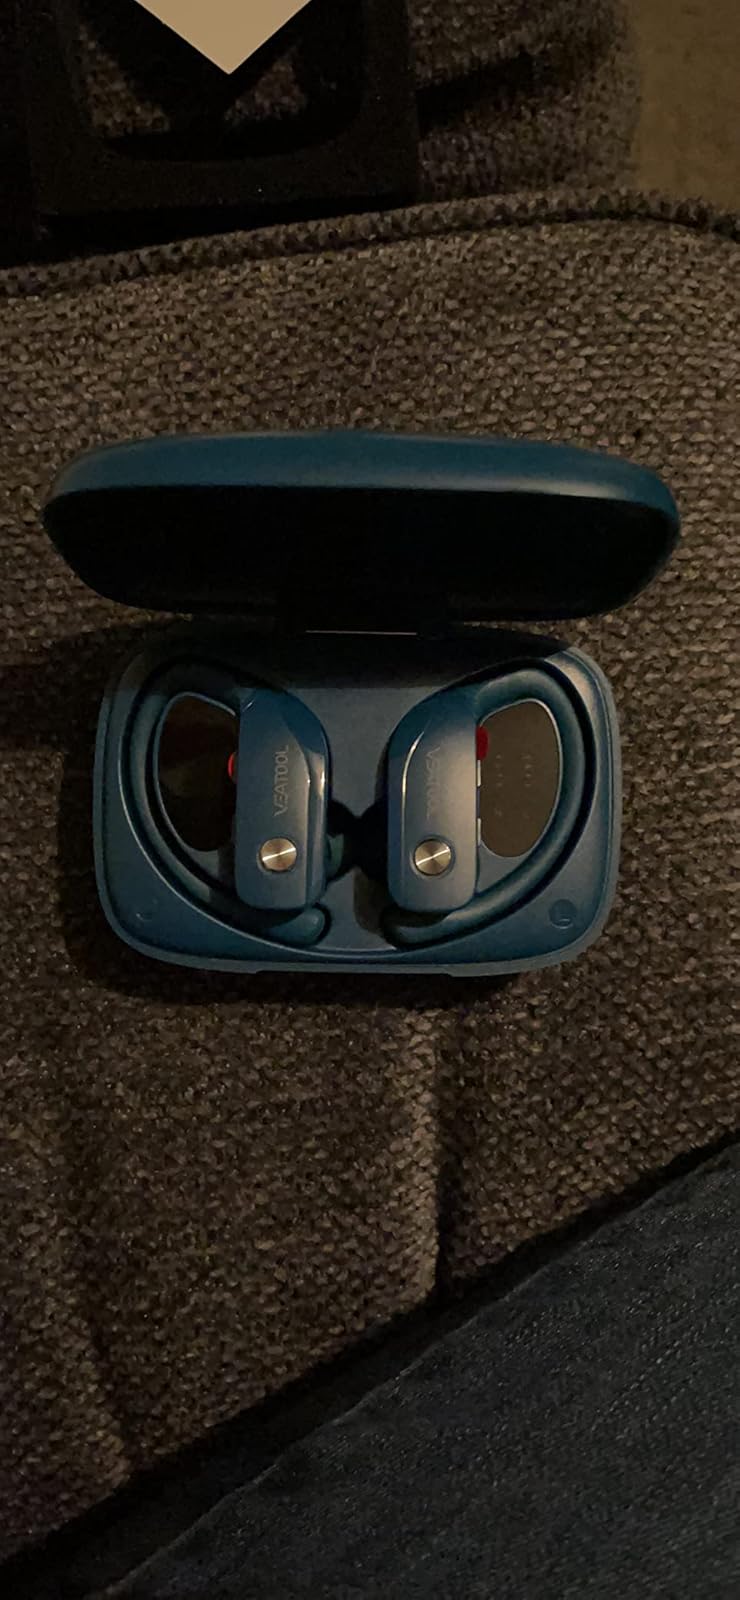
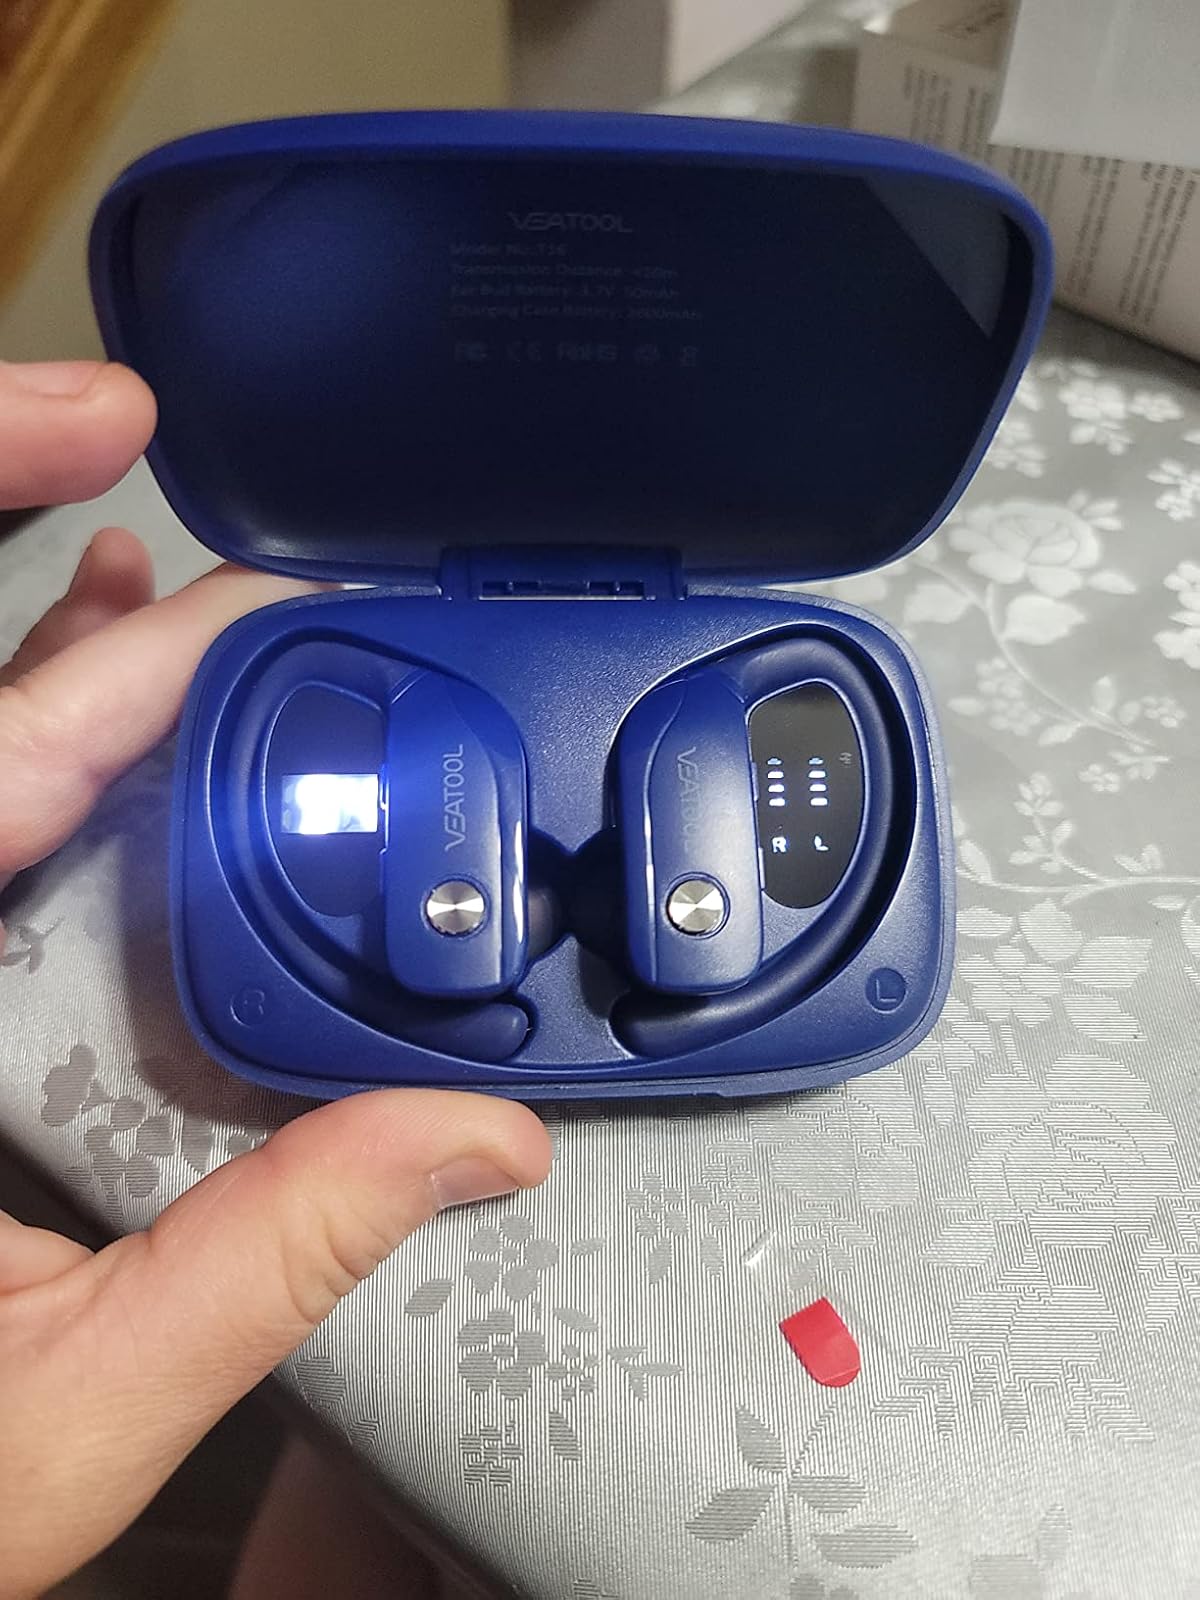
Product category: earbuds
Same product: no